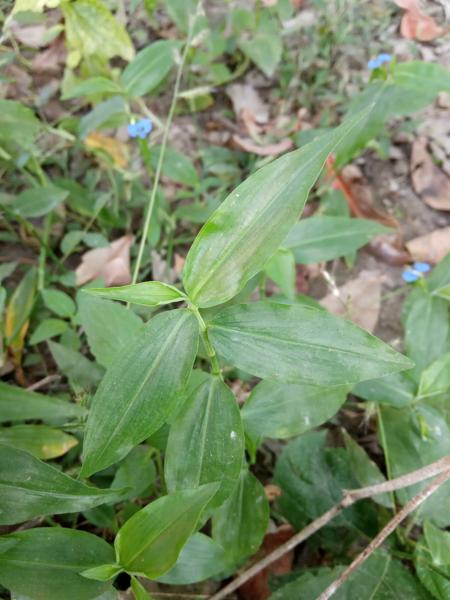
Weed species: Commelina benghalensis